Laura Lepistö

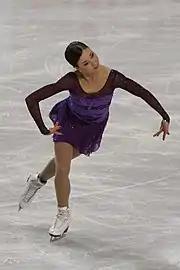
Lepistö at the 2010 European Championships.

Lepistö's assigned Grand Prix events were the 2009 NHK Trophy, where she again finished fifth, the 2009 Skate Canada International, where she received the bronze medal. She won back her national title, but was unable to defend her European title, finishing second behind Carolina Kostner. Lepisto finished 6th at the 2010 Winter Olympics in Vancouver, the best result by a Finnish lady at the event. In March 2010, she won the bronze medal at the World Championships in Turin, becoming the first Finnish ladies single skater to win a World Championship medal.